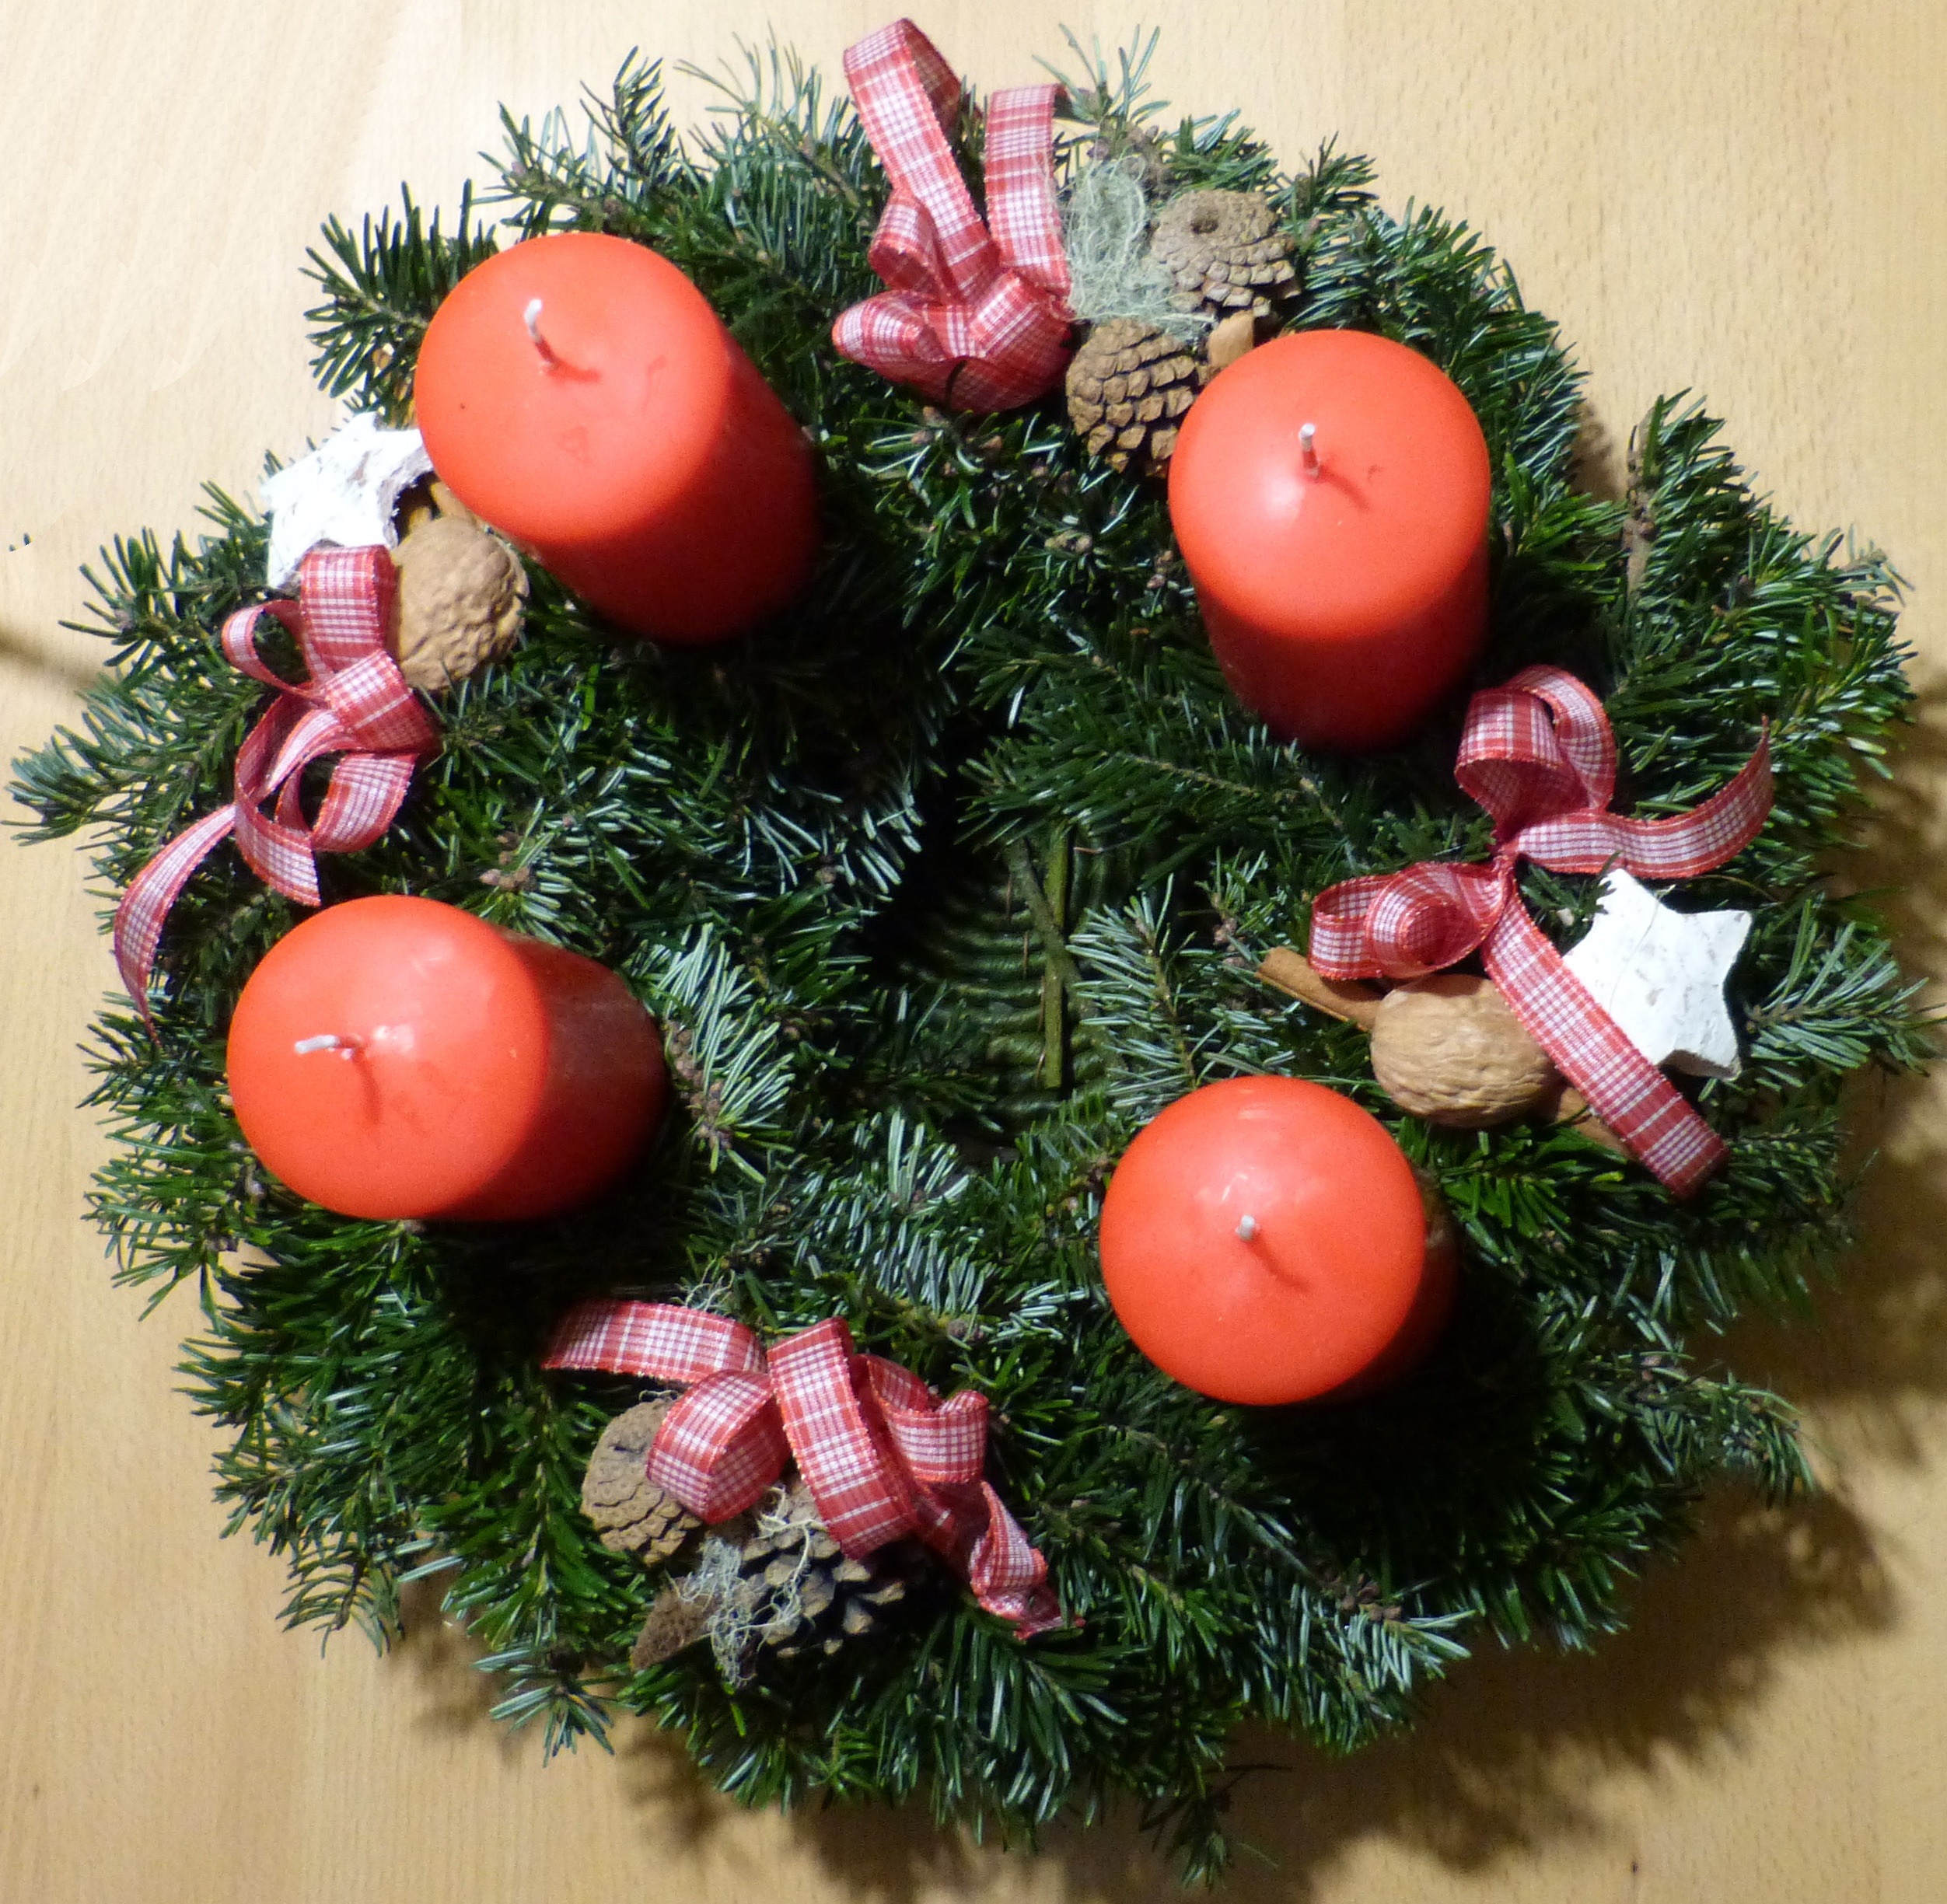
branch, decoration, cozy, christmas, fir, decor, christmas tree, wreath, advent, christmas decoration, christmas time, candles, contemplative, december, wax candle, advent wreath, floristry